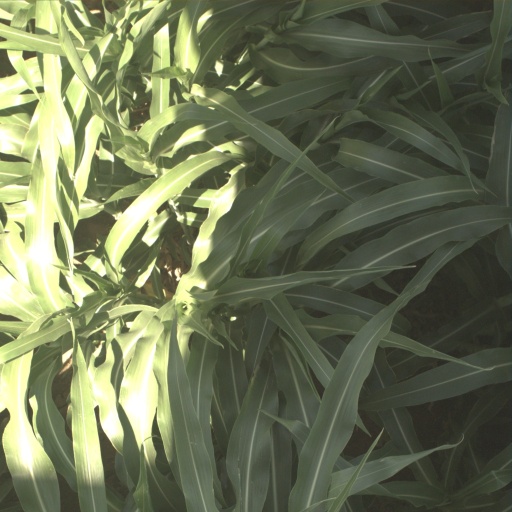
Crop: sorghum